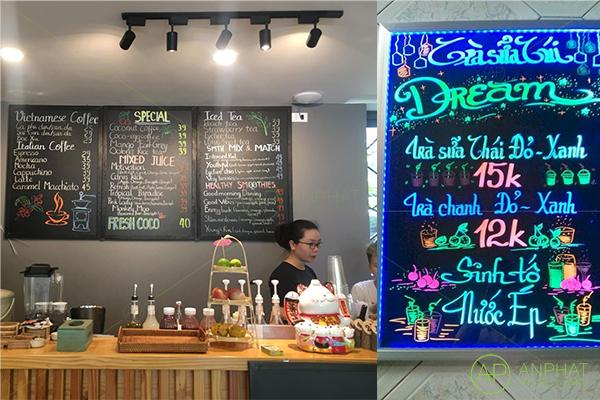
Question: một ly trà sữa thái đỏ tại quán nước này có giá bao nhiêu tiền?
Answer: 15 000 đồng